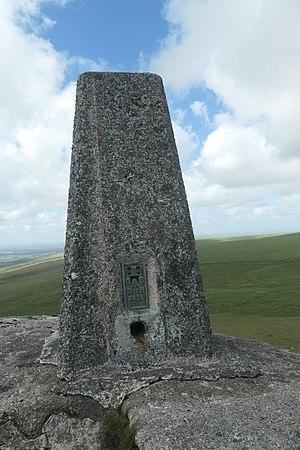
Un poste de triangulation ou station de triangulation est un repère géographique.